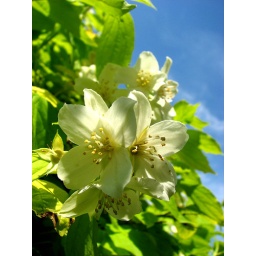
I'm not sure what this flower is called. It's on a big yellowy / green bush in my garden!